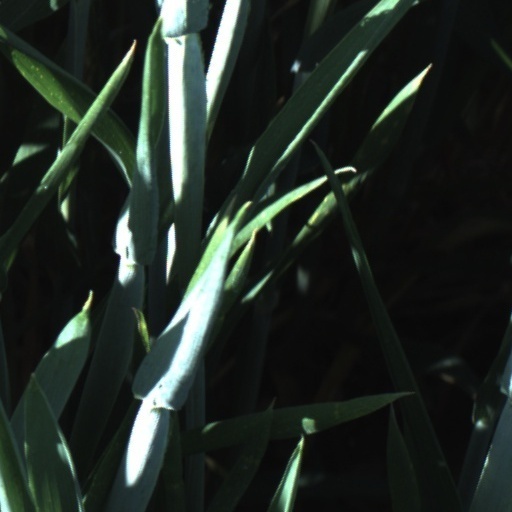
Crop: wheat